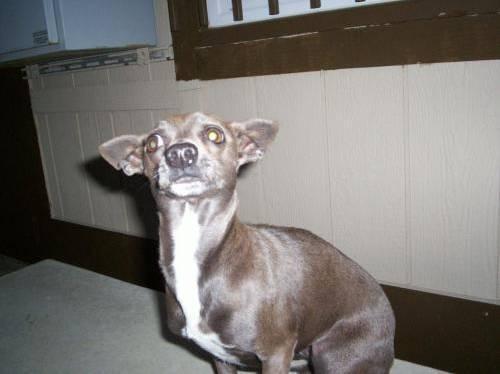
dog